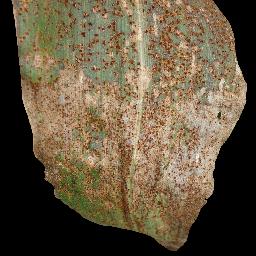
Label: Corn_(Maize)___Common_Rust